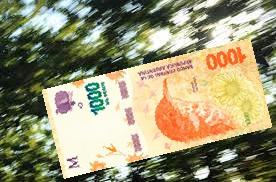
Denominación: 1000